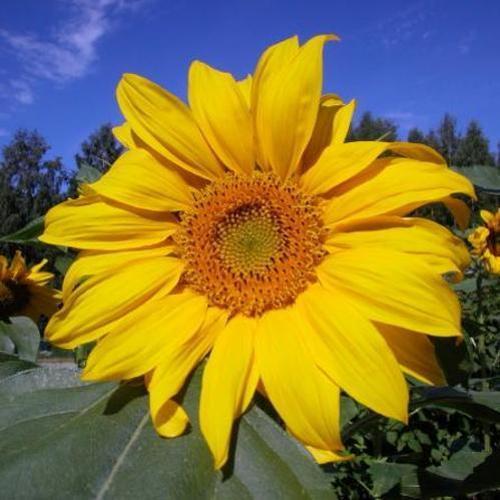
Label: sunflower